Medical ultrasound

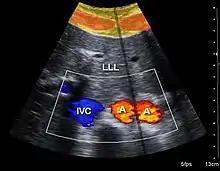
Double aorta artifact in sonography due to difference in velocity of sound waves in muscle and fat

In oncological practice of medical contrast ultrasonography, clinicians use 'parametric imaging of vascular signatures' invented by Dr. Nicolas Rognin in 2010. This method is conceived as a cancer aided diagnostic tool, facilitating characterization of a suspicious tumor (malignant versus benign) in an organ. This method is based on medical computational science to analyze a time sequence of ultrasound contrast images, a digital video recorded in real-time during patient examination. Two consecutive signal processing steps are applied to each pixel of the tumor: